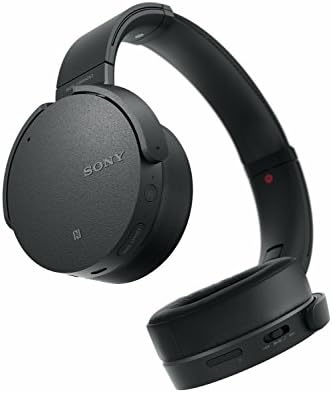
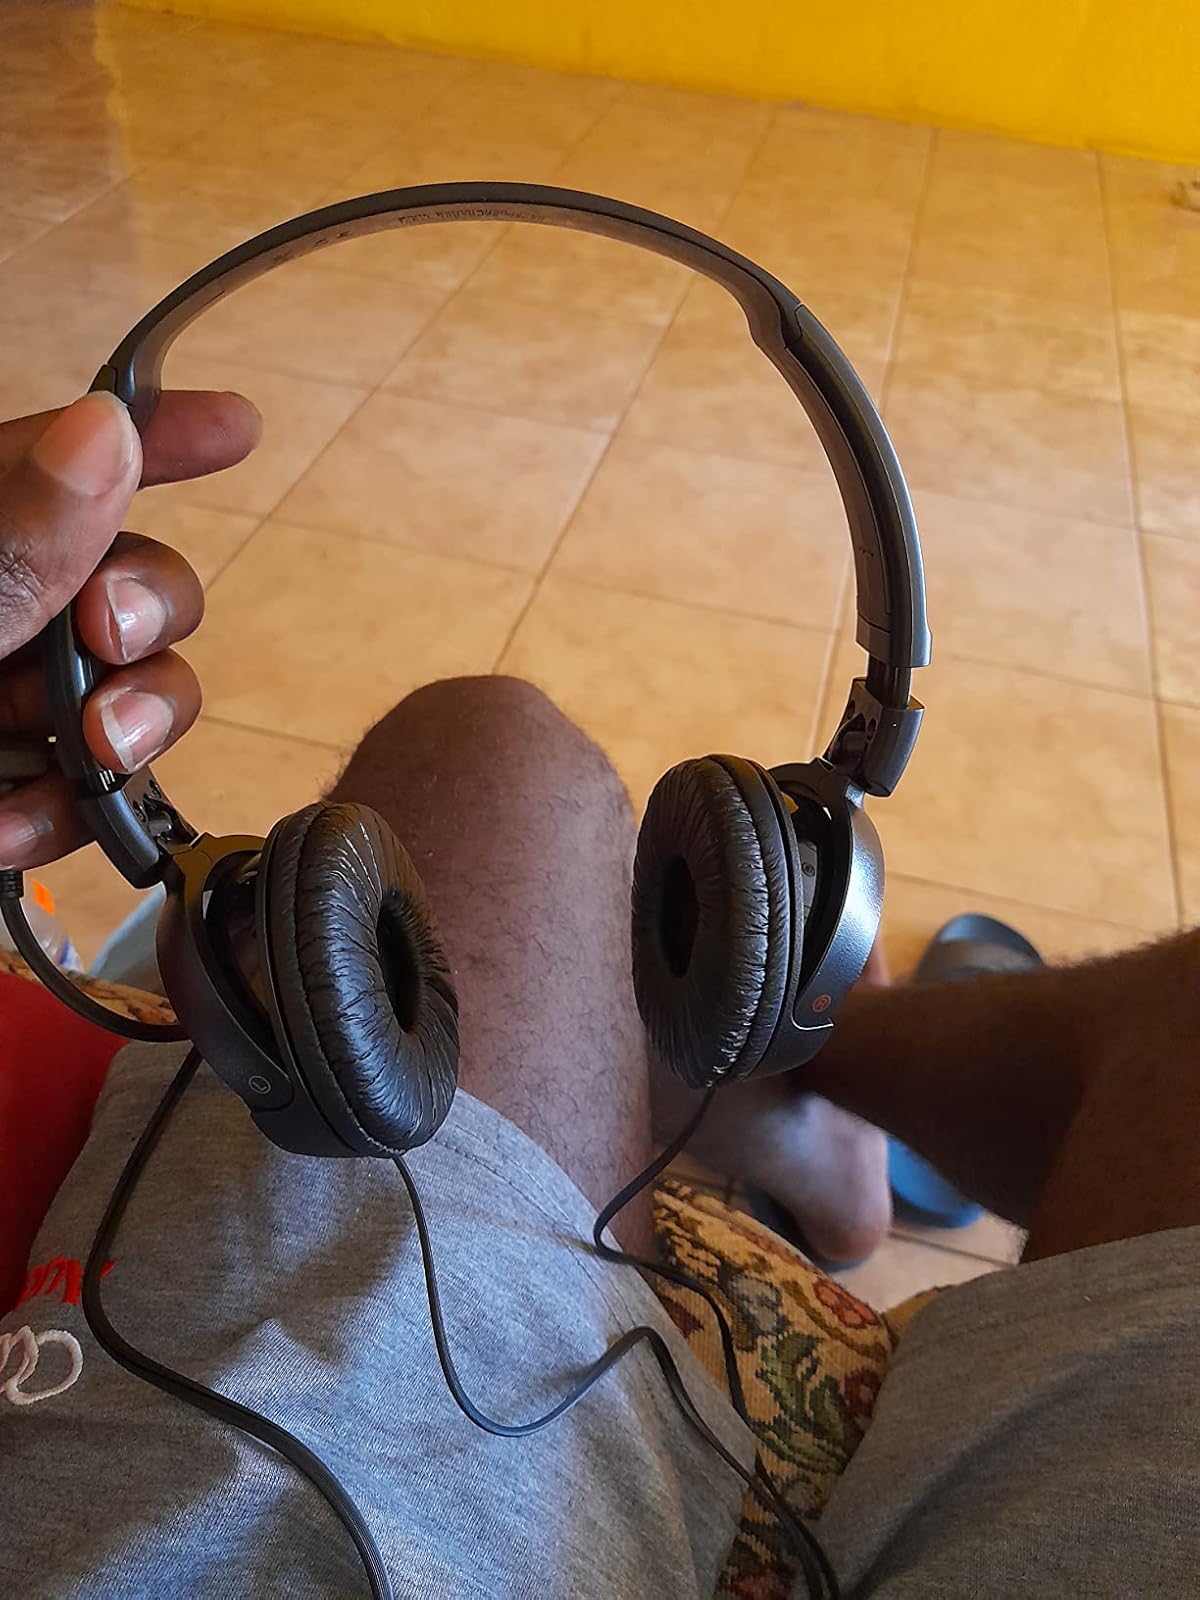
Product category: headphones
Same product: no